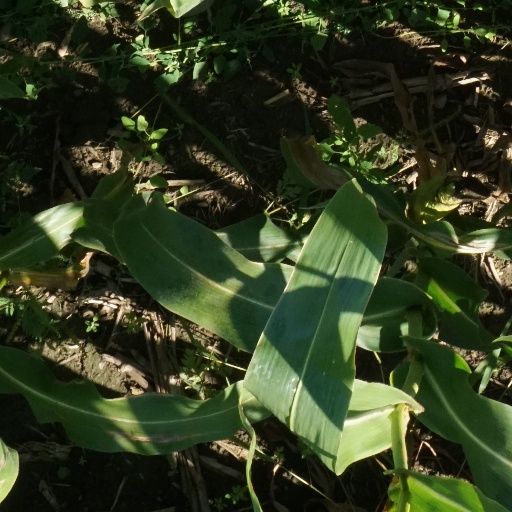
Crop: maize; corn